Marine habitat

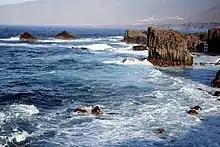

Marine coasts are dynamic environments which constantly change, like the ocean which partially shape them. The Earth's natural processes, including weather and sea level change, result in the erosion, accretion and resculpturing of coasts as well as the flooding and creation of continental shelves and drowned river valleys.